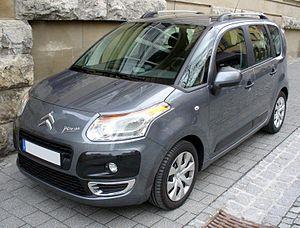
L'usine PSA de Trnava est la plus récente des usines du groupe PSA Peugeot Citroën. Situé en Slovaquie à 60 km de Bratislava, le site de 193 hectares a été choisi le 15 janvier 2003. Cette implantation est hautement stratégique pour le groupe car cette zone géographique est devenue une des plus fortes concentrations mondiales de l'industrie automobile : TPCA à Kolin, PSA à Trnava, Volkswagen depuis 1991 à Bratislava en sus des autres usines Škoda en Tchéquie, Kia à Žilina, Hyundai à Nošovice en République Tchèque, Audi, Mercedes et Suzuki en Hongrie. La Slovaquie est quant à elle devenue le premier producteur mondial d'automobiles par habitant.